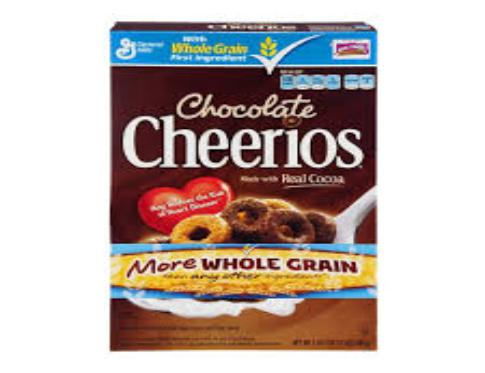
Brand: Chocolate Cheerios
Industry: Food